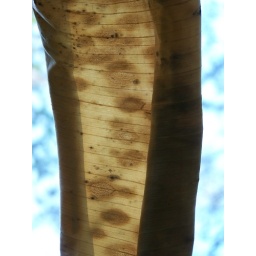
Dying banana leaf from below w/ the blue sky above.